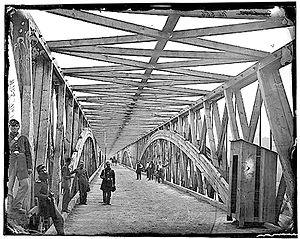
Pendant la Guerre de Sécession, l'Union Army Balloon Corps est une branche de l'Armée de l'Union, créée grâce à Thaddeus S. C. Lowe. Le Corps est organisé comme une opération civile, qui emploie un groupe d'aéronautes et sept aérostats spécialement construits pour les besoins de l'Union en matière de reconnaissance aérienne.